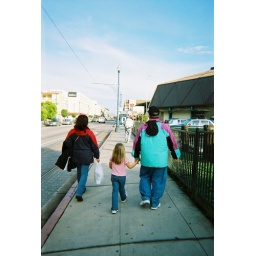
dude, check out the guy in the silver outfit with the santa hat on.